Denial and deception

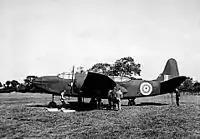
Dummy aircraft, like the one pictured (modelled after the Douglas A-20 Havoc) were used in the deception tactics of Operation Fortitude during World War II.

According to political scientist John J. Mearsheimer ("Why Leaders Lie"), during peaceful times, inter-state deceptions have little traction as the level of trust between states is usually already very low and therefore being caught in a lie would be ruinous. According to Mearsheimer, freely elected officials are often more likely to use such strategies than authoritarian dictators, who tend to rely more on intimidation and threats. Freely elected leaders who move up the ranks by employing political deception are not only familiar with deceiving the public for personal gain but also have considerable political capital and public trust following their election. With this comparatively high level of trust, political leaders are the most likely to successfully target the public with deceptions, particularly with fearmongering. According to Mearsheimer, in the weeks leading up to the Iraq War, "the [George W.] Bush administration engaged in a deception campaign to inflate the threat posed by Saddam.” Following this successful deception, the administration was able to launch the Iraq War with little opposition.